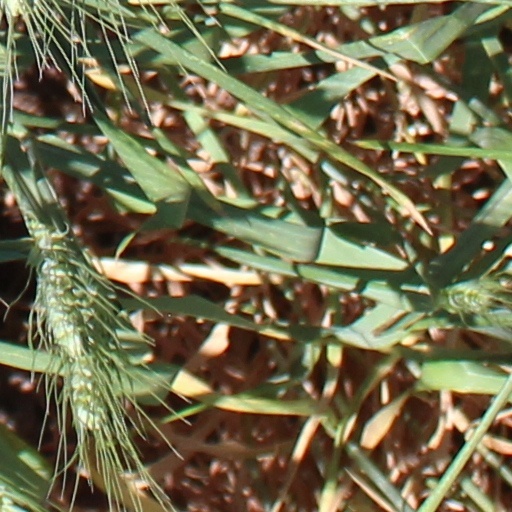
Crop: wheat